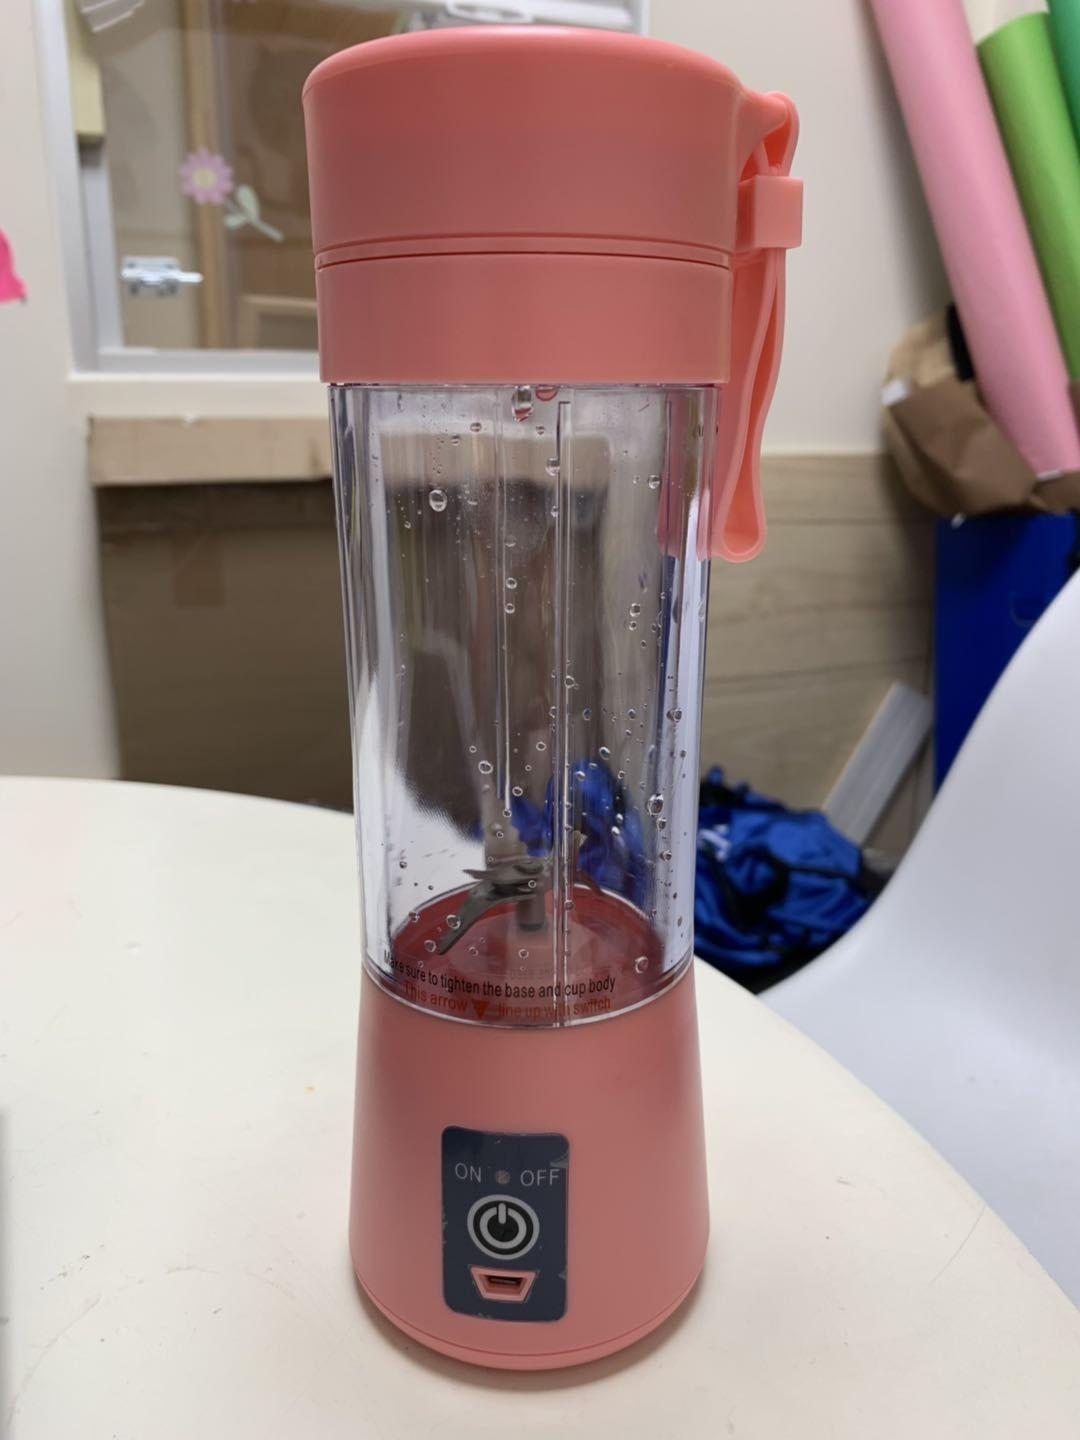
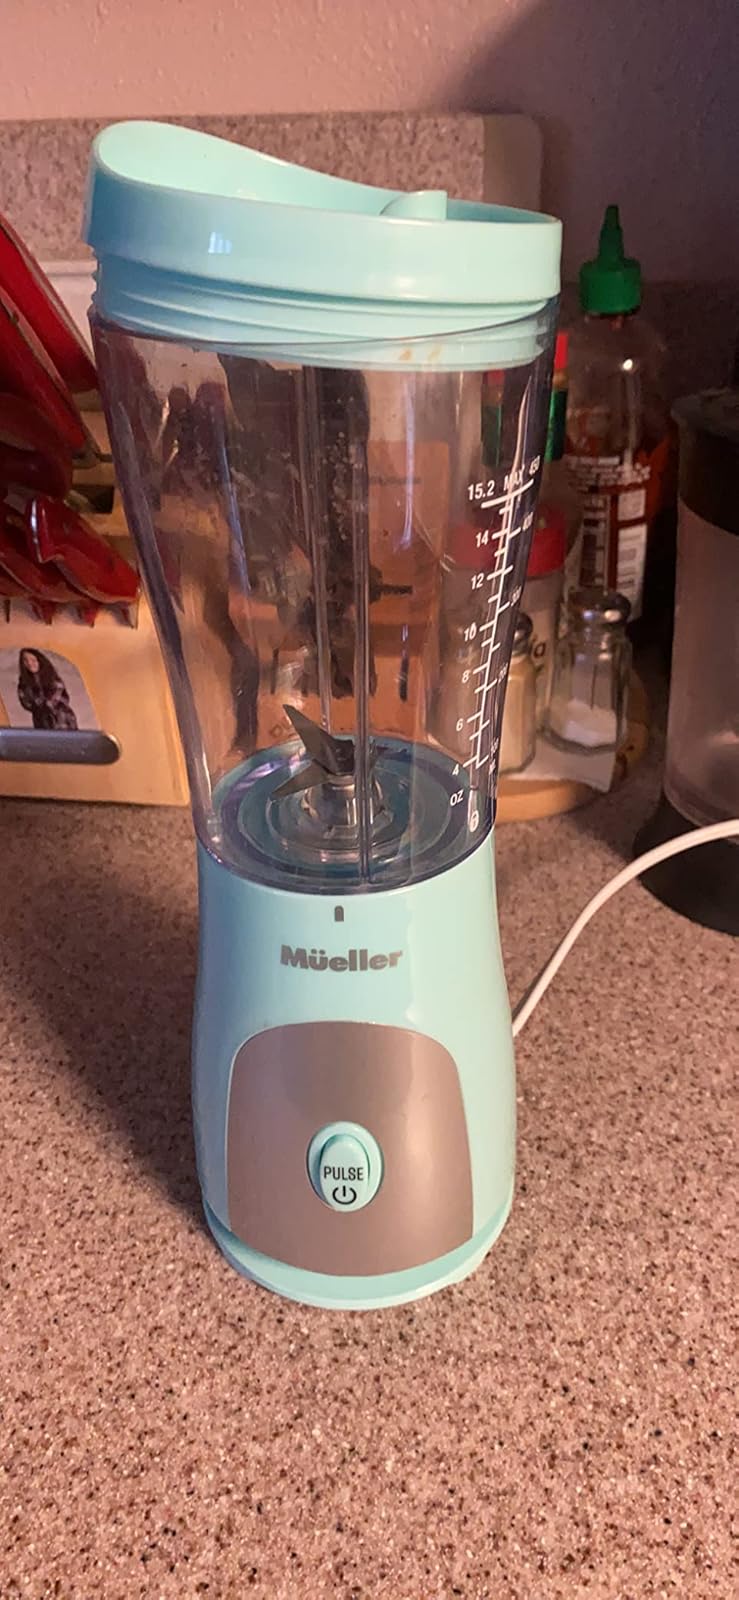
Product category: items_blender
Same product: no